Dylan Ryder

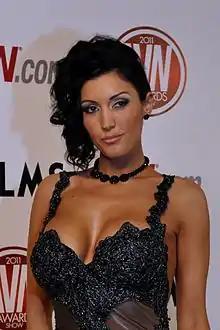
Ryder at the 2011 AVN Awards show

Dylan Ryder (born February 23, 1981) is a former American pornographic film actress.